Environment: real
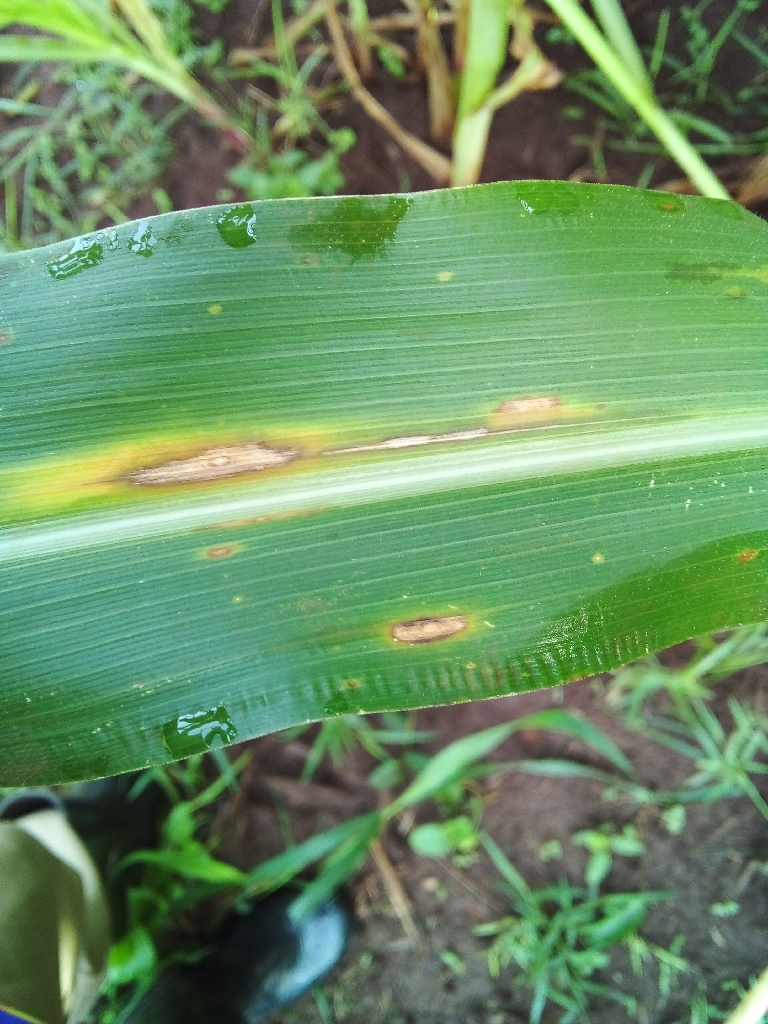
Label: northern_corn_leaf_blight